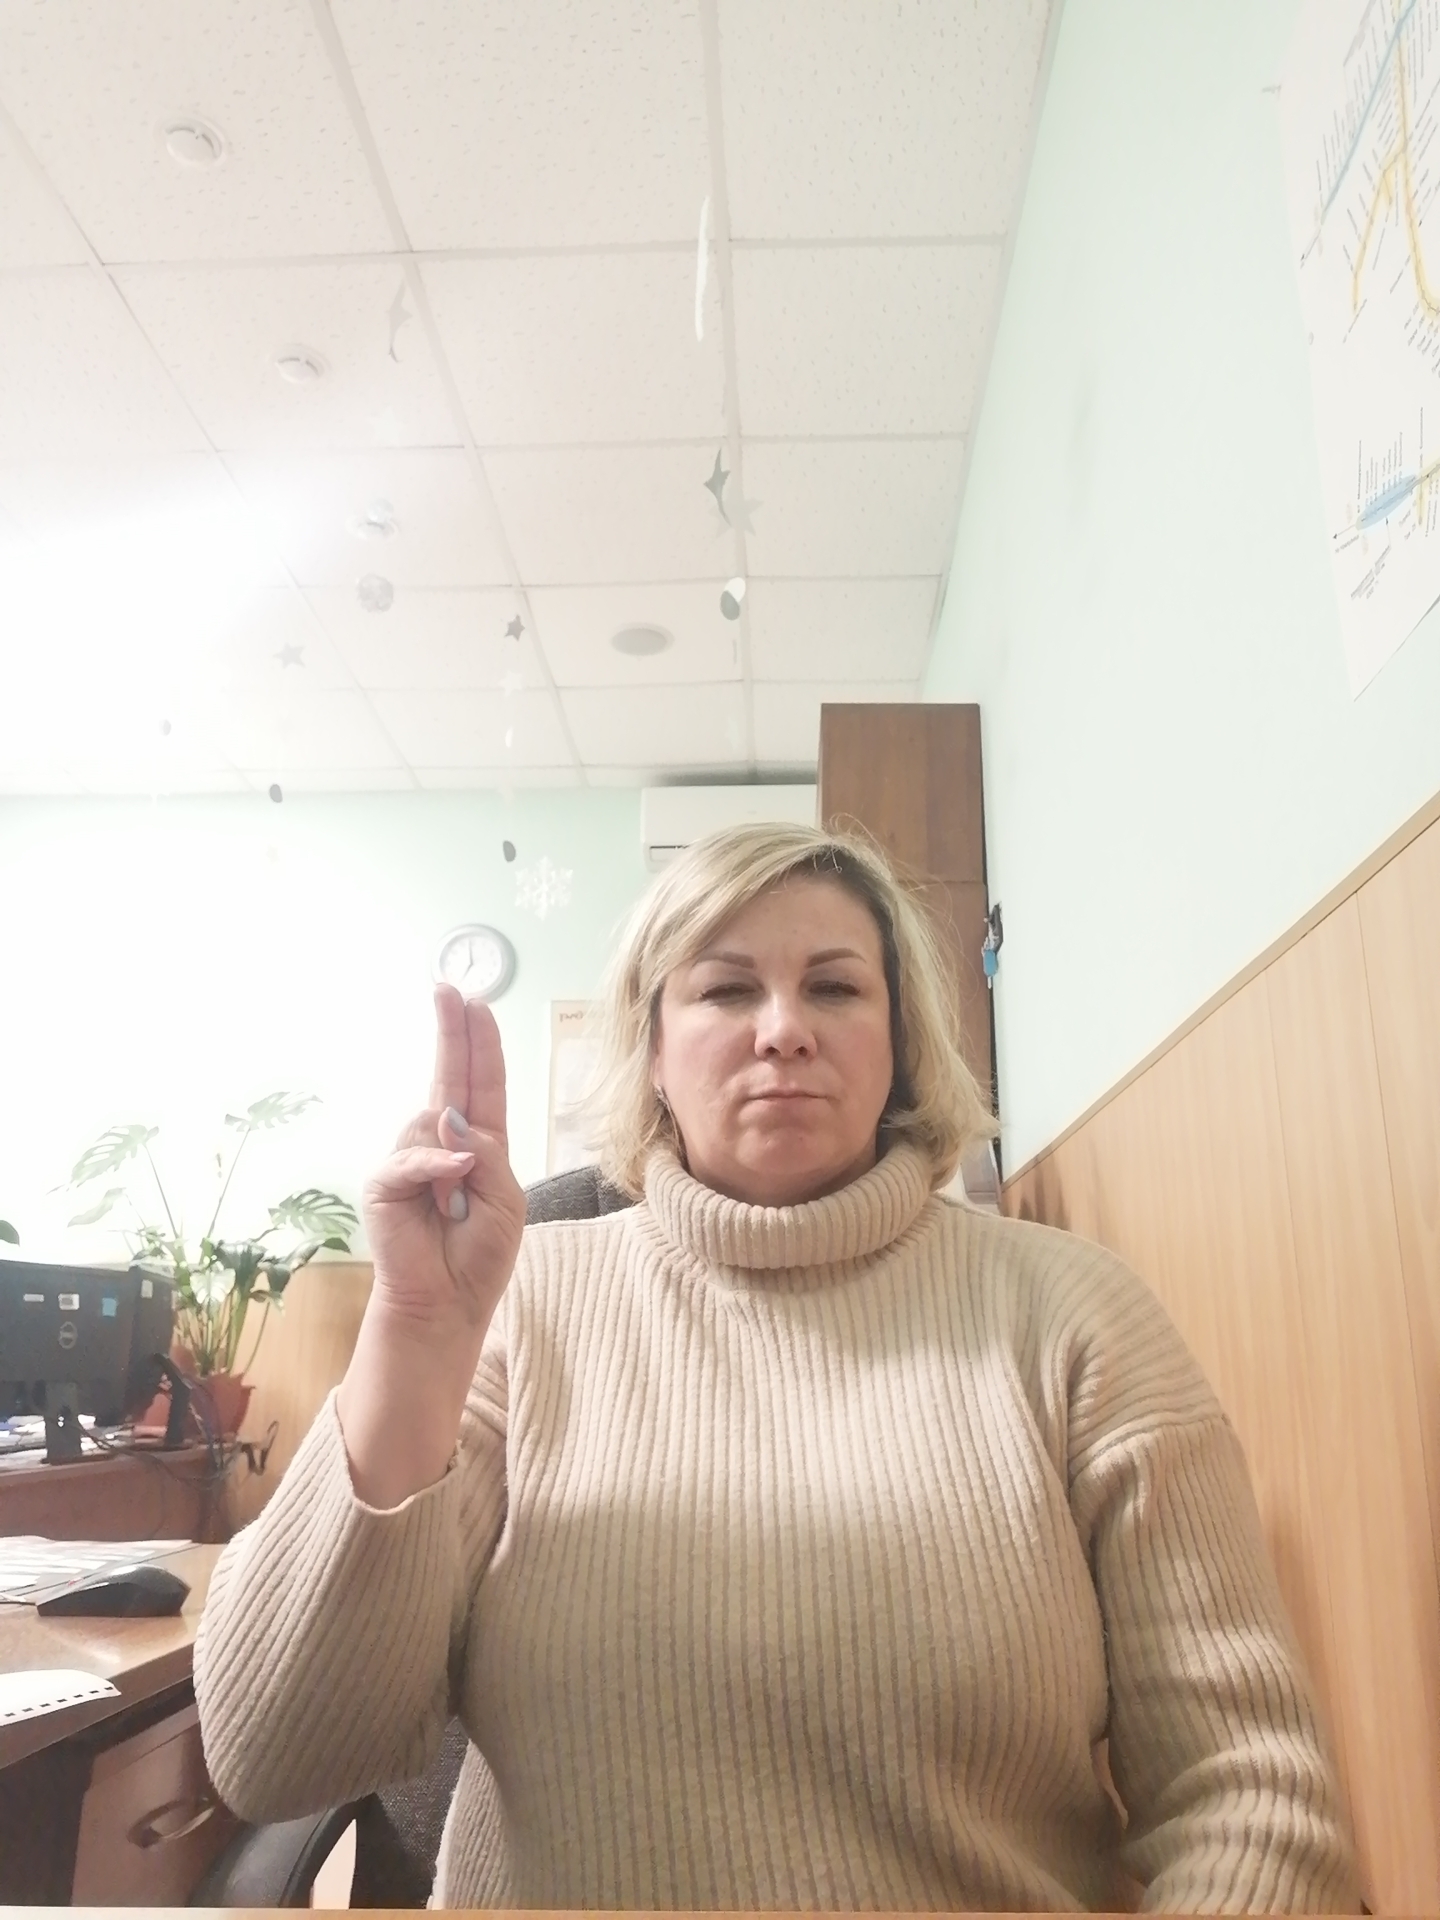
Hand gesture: two_up